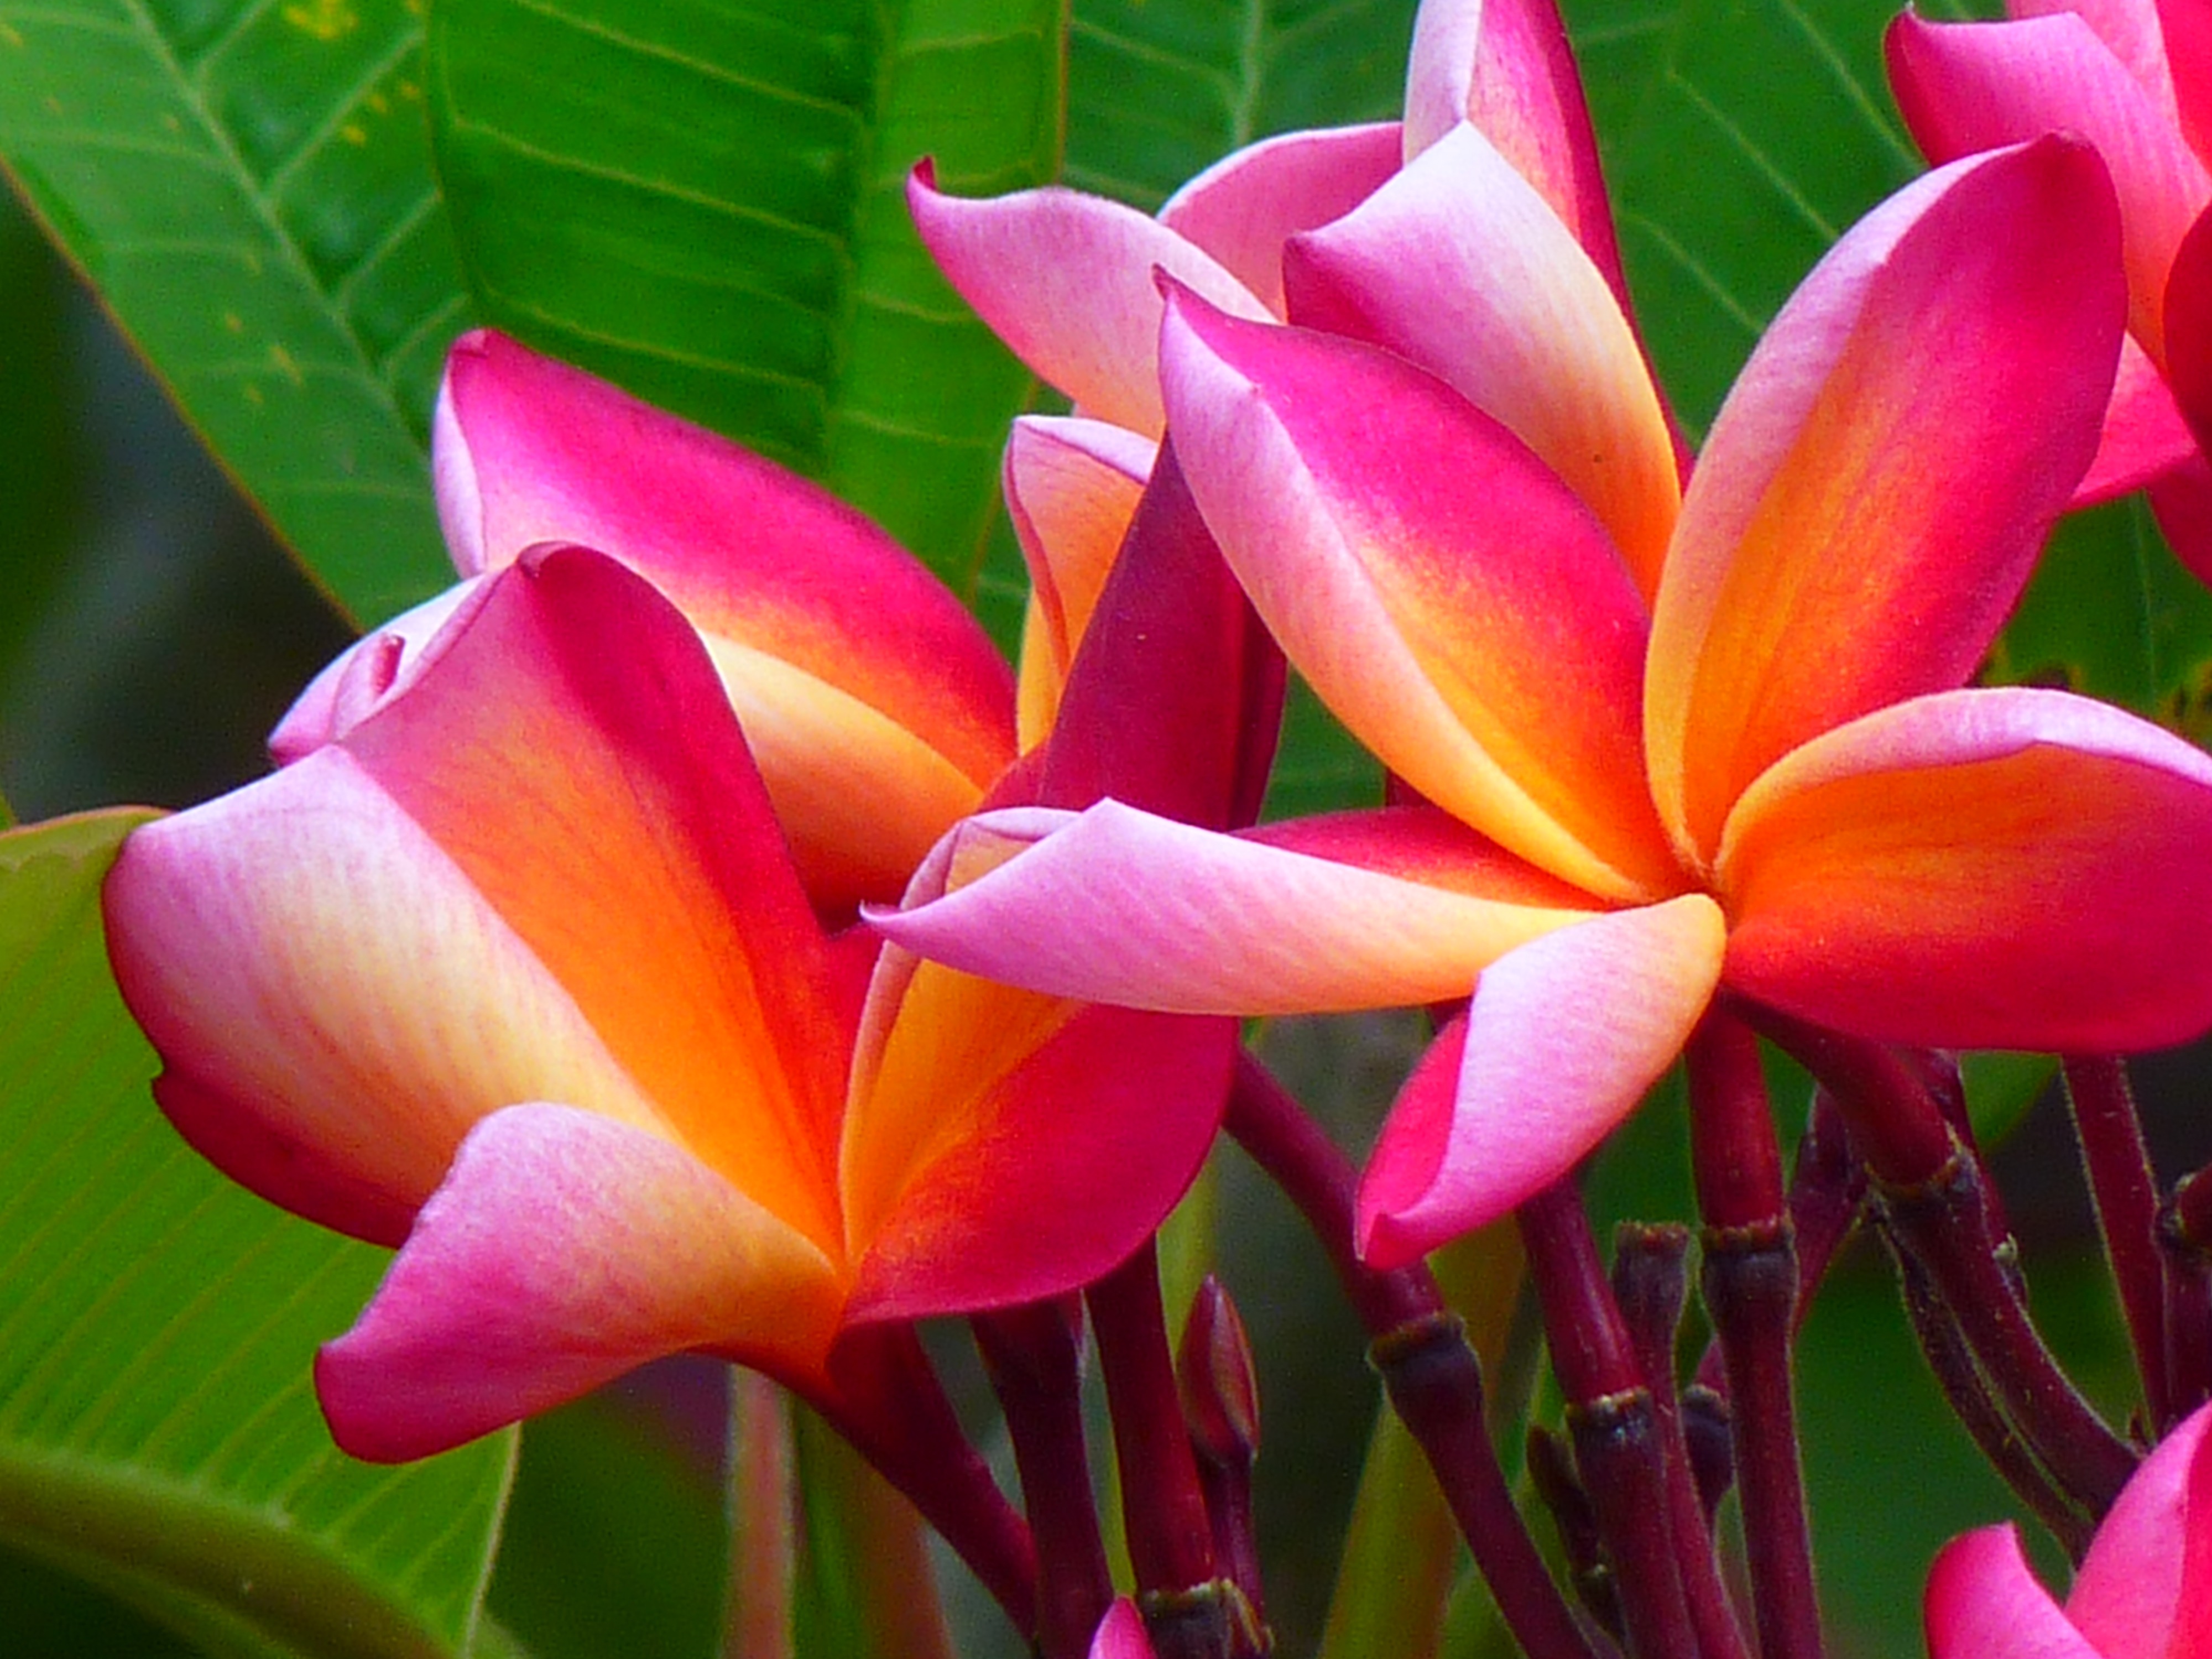
blossom, plant, flower, petal, bloom, flora, macro photography, frangipani, flowering plant, temple tree, land plant, red frangipani